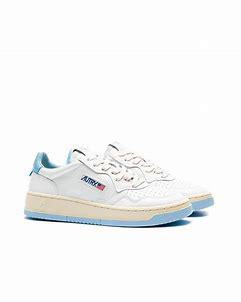
Brand: Autry
Model: Action Shoes Autry Action Autry 01